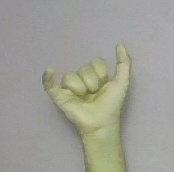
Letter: ya